Izad-Khast Castle

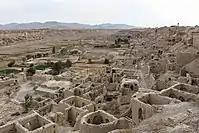
Crumbling ruins of the old castle town

Many parts of the Izadkhast castle are crumbling due to erosion and flooding. Many homes even beside the castle front gate have been completely destroyed.